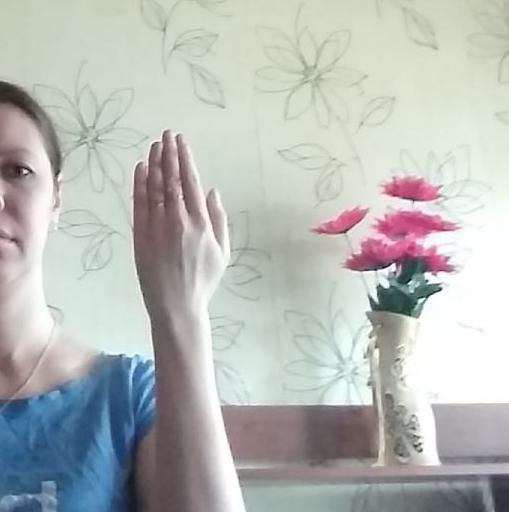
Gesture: stop_inverted